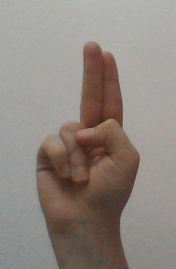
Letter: taa